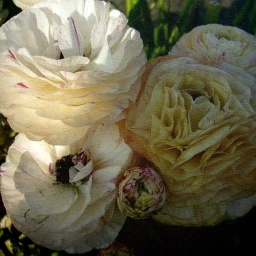
in a flower box at Vevey station. For Two Word Wednesdays